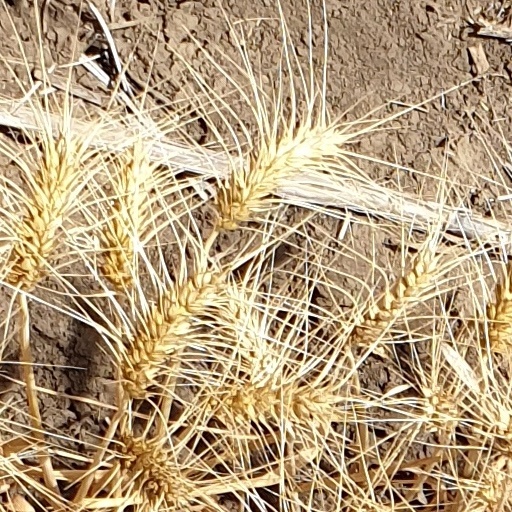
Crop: wheat